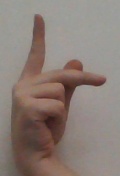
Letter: dha